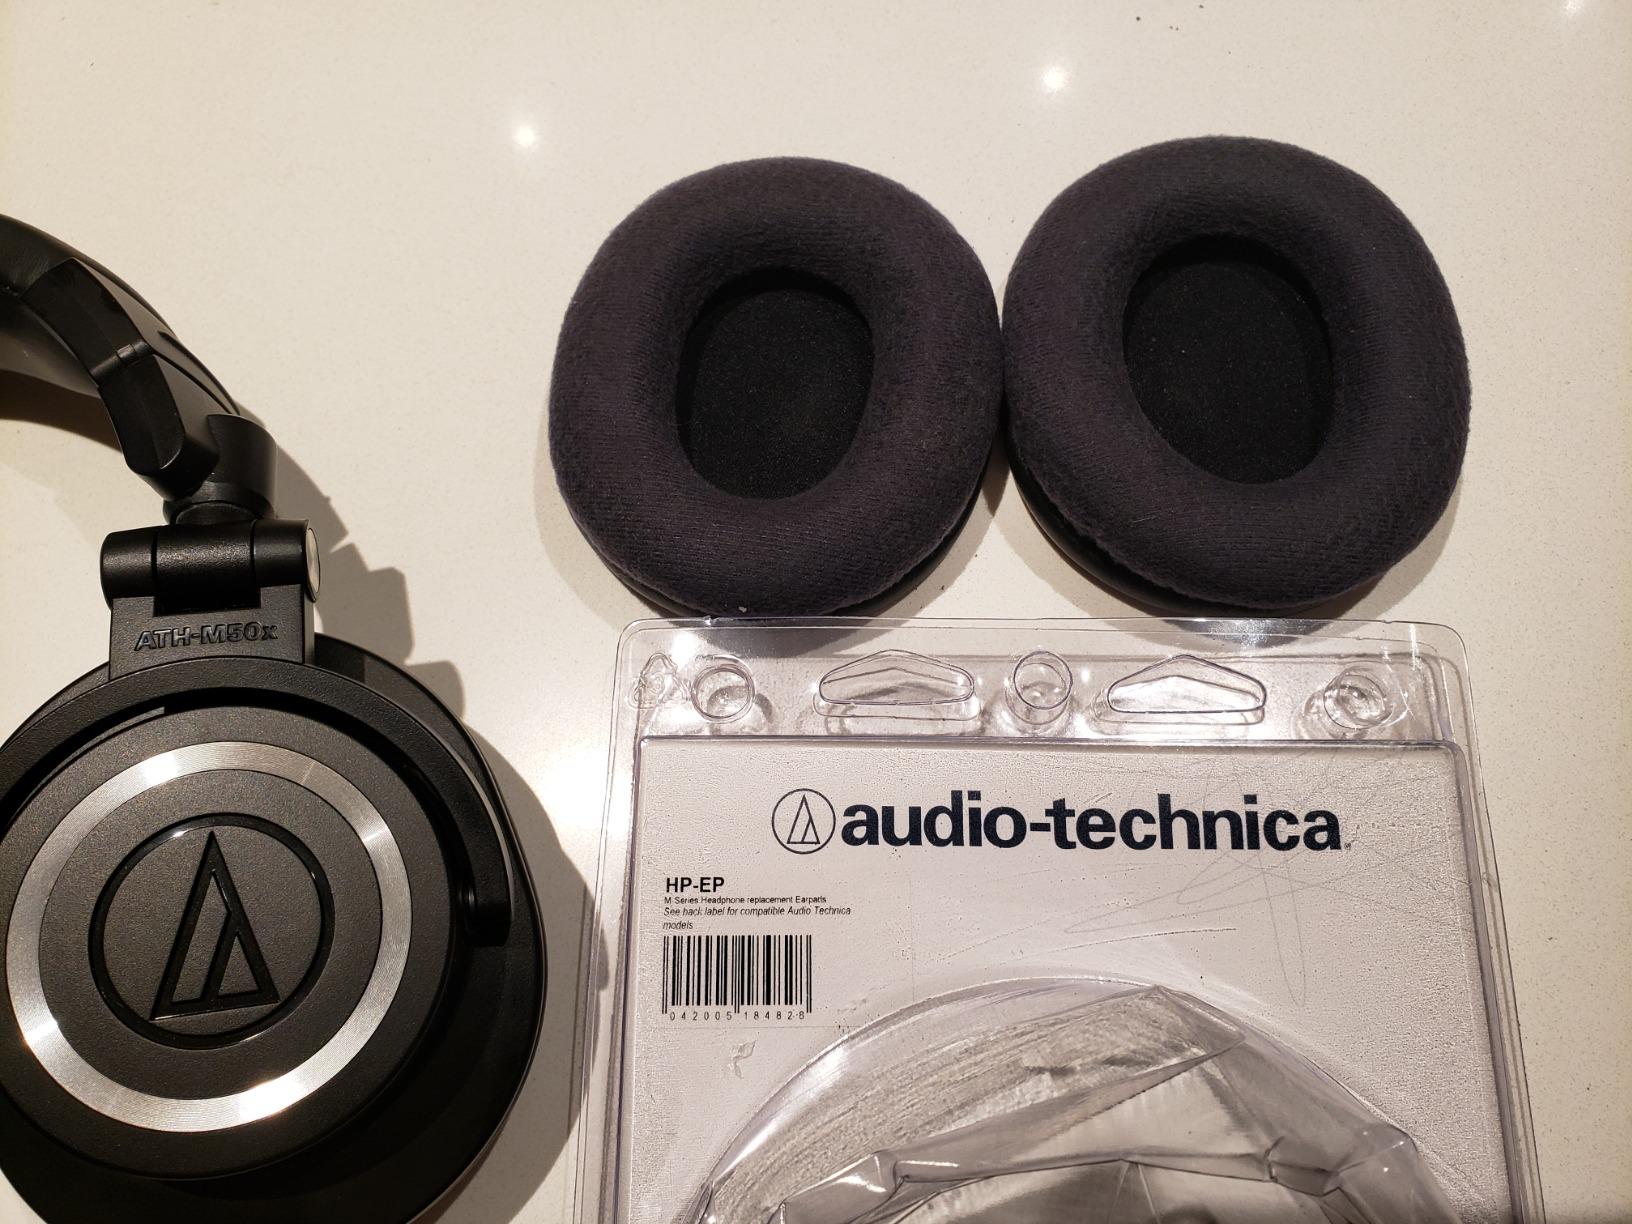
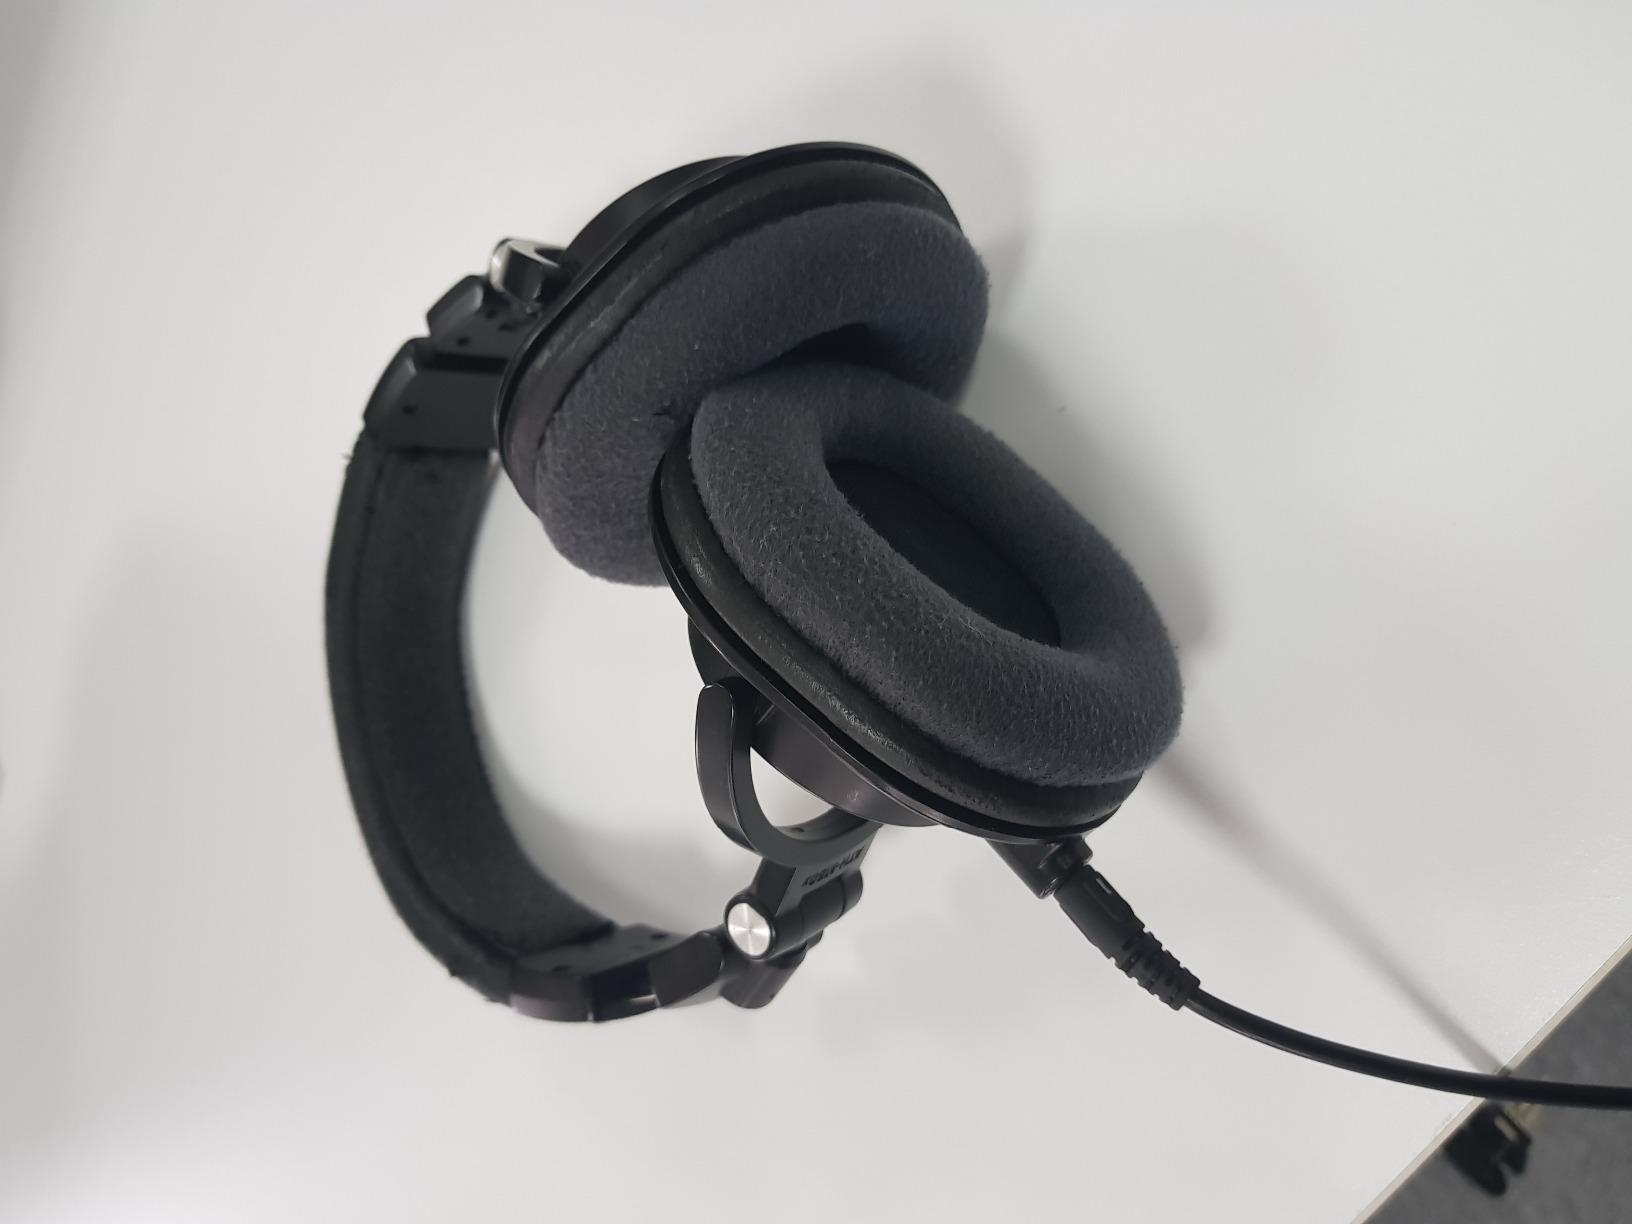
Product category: headphones
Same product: no